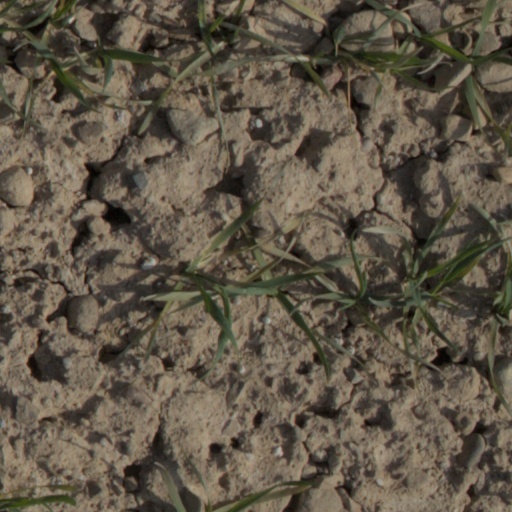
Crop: wheat